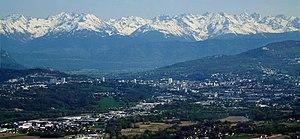
Vue panoramique (depuis le Mont du Chat) de la presque totalité de la commune de Chambéry et de la chaîne de Belledonne, en Savoie.